Bentley

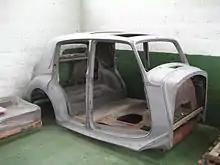
The assembled pressings from Pressed Steel

To meet post-war demand, particularly UK Government pressure to export and earn overseas currency, Rolls-Royce developed an all-steel body using pressings made by Pressed Steel to create a "standard" ready-to-drive complete saloon car. The first steel-bodied model produced was the Bentley Mark VI: these started to emerge from the newly reconfigured Crewe factory early in 1946. Some years later, initially only for export, the Rolls-Royce Silver Dawn was introduced, a standard steel Bentley but with a Rolls-Royce radiator grille for a small extra charge, and this convention continued.